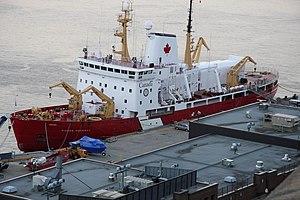
Le Pierre Radisson de la Garde côtière canadienne, Québec, Canada
La Garde côtière canadienne ou GCC est la garde côtière du Canada. Elle est un organisme du gouvernement fédéral qui tombe sous la responsabilité du ministère des Pêches et Océans. La GCC est chargé de la recherche et du sauvetage en mer, de l’entretien des aides à la navigation, de la réponse en cas de déversements polluants et du ravitaillement des communautés arctiques isolées le long des 243 042 kilomètres de côtes du Canada.
Le NGCC Pierre Radisson est un brise-glace de la Garde côtière canadienne. Son port d'attache hivernal est le port de Québec au Québec à l'embouchure du fleuve Saint-Laurent sur le golfe du Saint-Laurent. Il a été construit en 1978 par Burrard Dry Dock de North Vancouver en Colombie-Britannique. Il est nommé en l'honneur de Pierre-Esprit Radisson, un explorateur de l'époque de la Nouvelle-France.